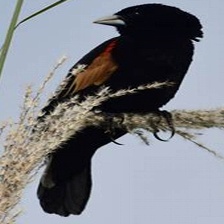
Species: FAN TAILED WIDOW
Scientific name: EUPLECTES AXILLARIS